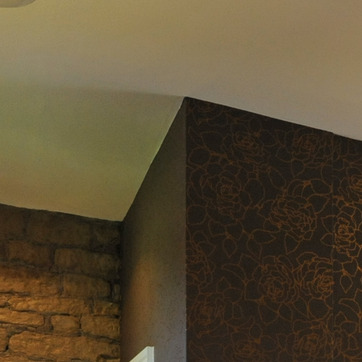
Material: wallpaper